Wat Chedi Liam

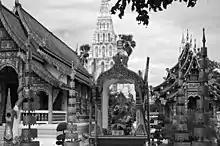
Shrine to Brahma in the grounds of Wat Chedi Liam. Chedi Liam is visible at rear

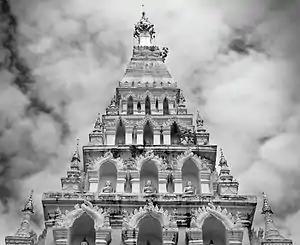
Detail view of the crest of Chedi Liam

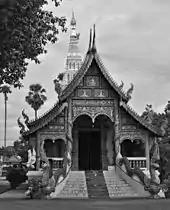
Modern, restored main hall with Chedi Liam visible to rear

The temple was built c. 1287 and remained in use during the early Lan Na period after the new city of Chiang Mai had been established by King Mangrai the Great.